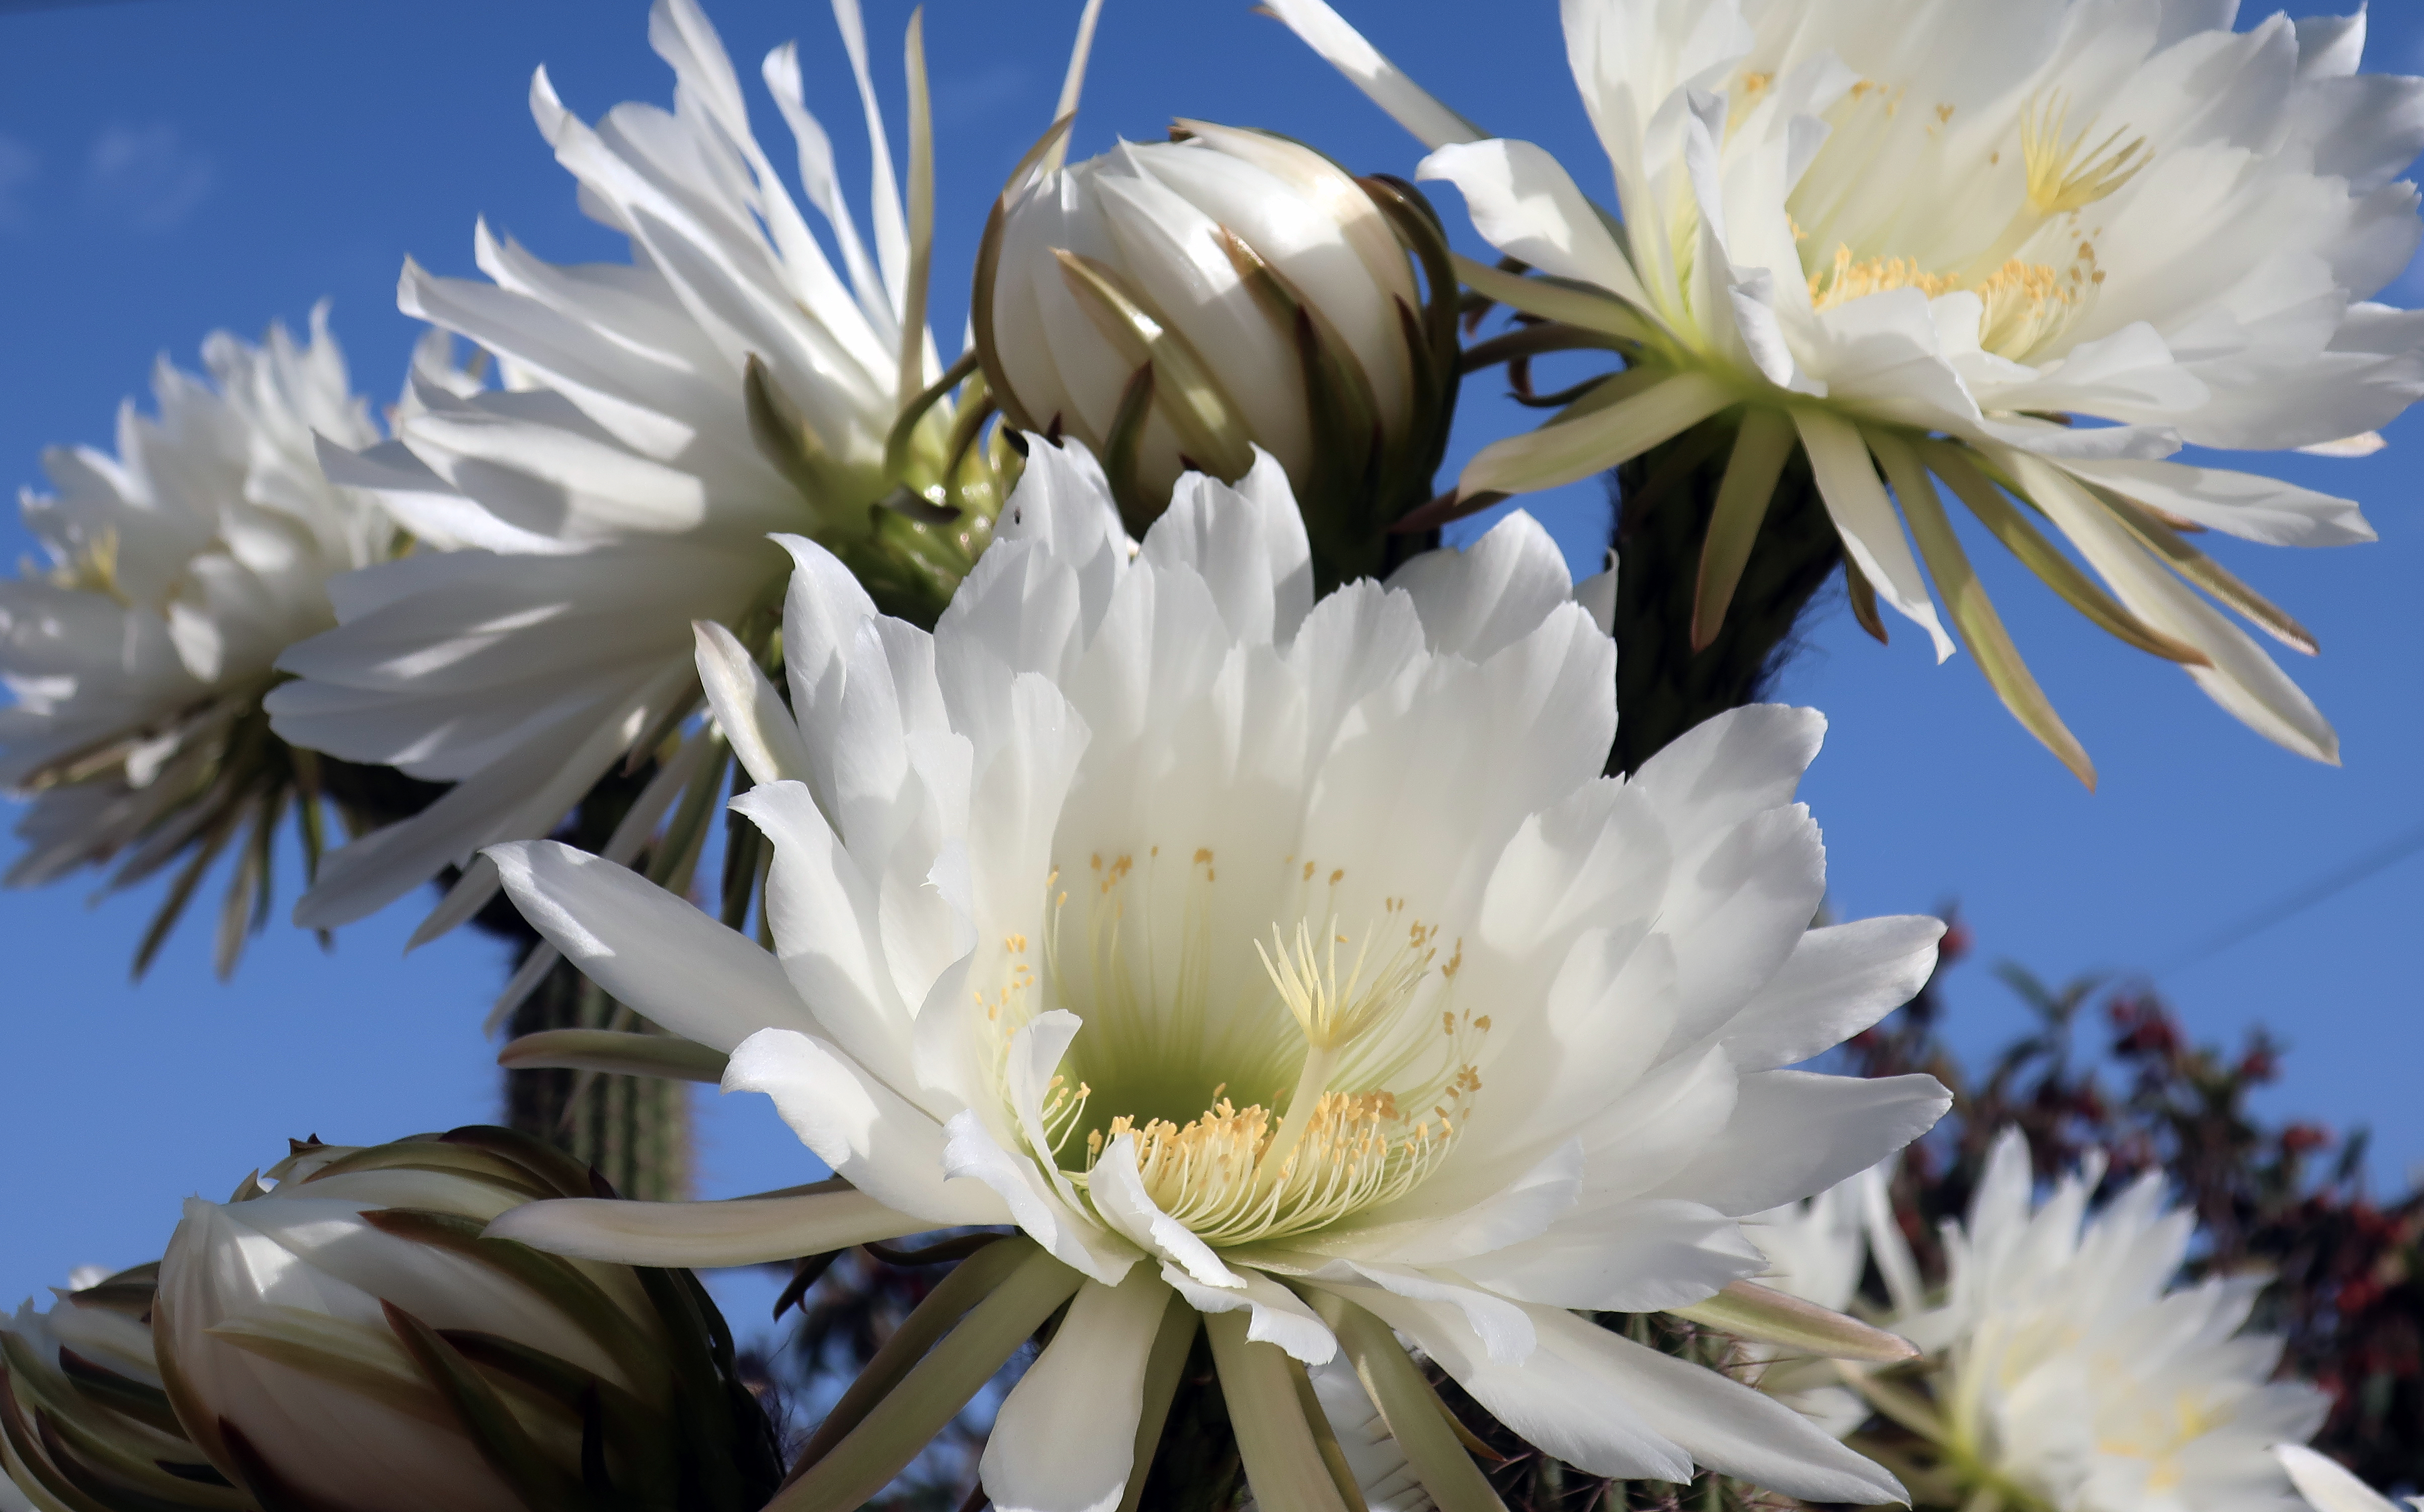
garden, flower, earth, wild, meadow, color, plant, white, flowering plant, flora, cactus, hedgehog cactus, wildflower, sky, spring, close up, petal, large flowered cactus, pollen, thorns spines and prickles, moonlight cactus, peniocereus, caryophyllales, computer wallpaper, plant stem, blossom